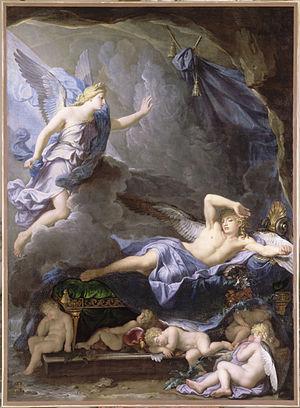
Le Château d'Indolence, poème allégorique, écrit en imitation de Spenser est un poème de James Thomson paru en 1748.